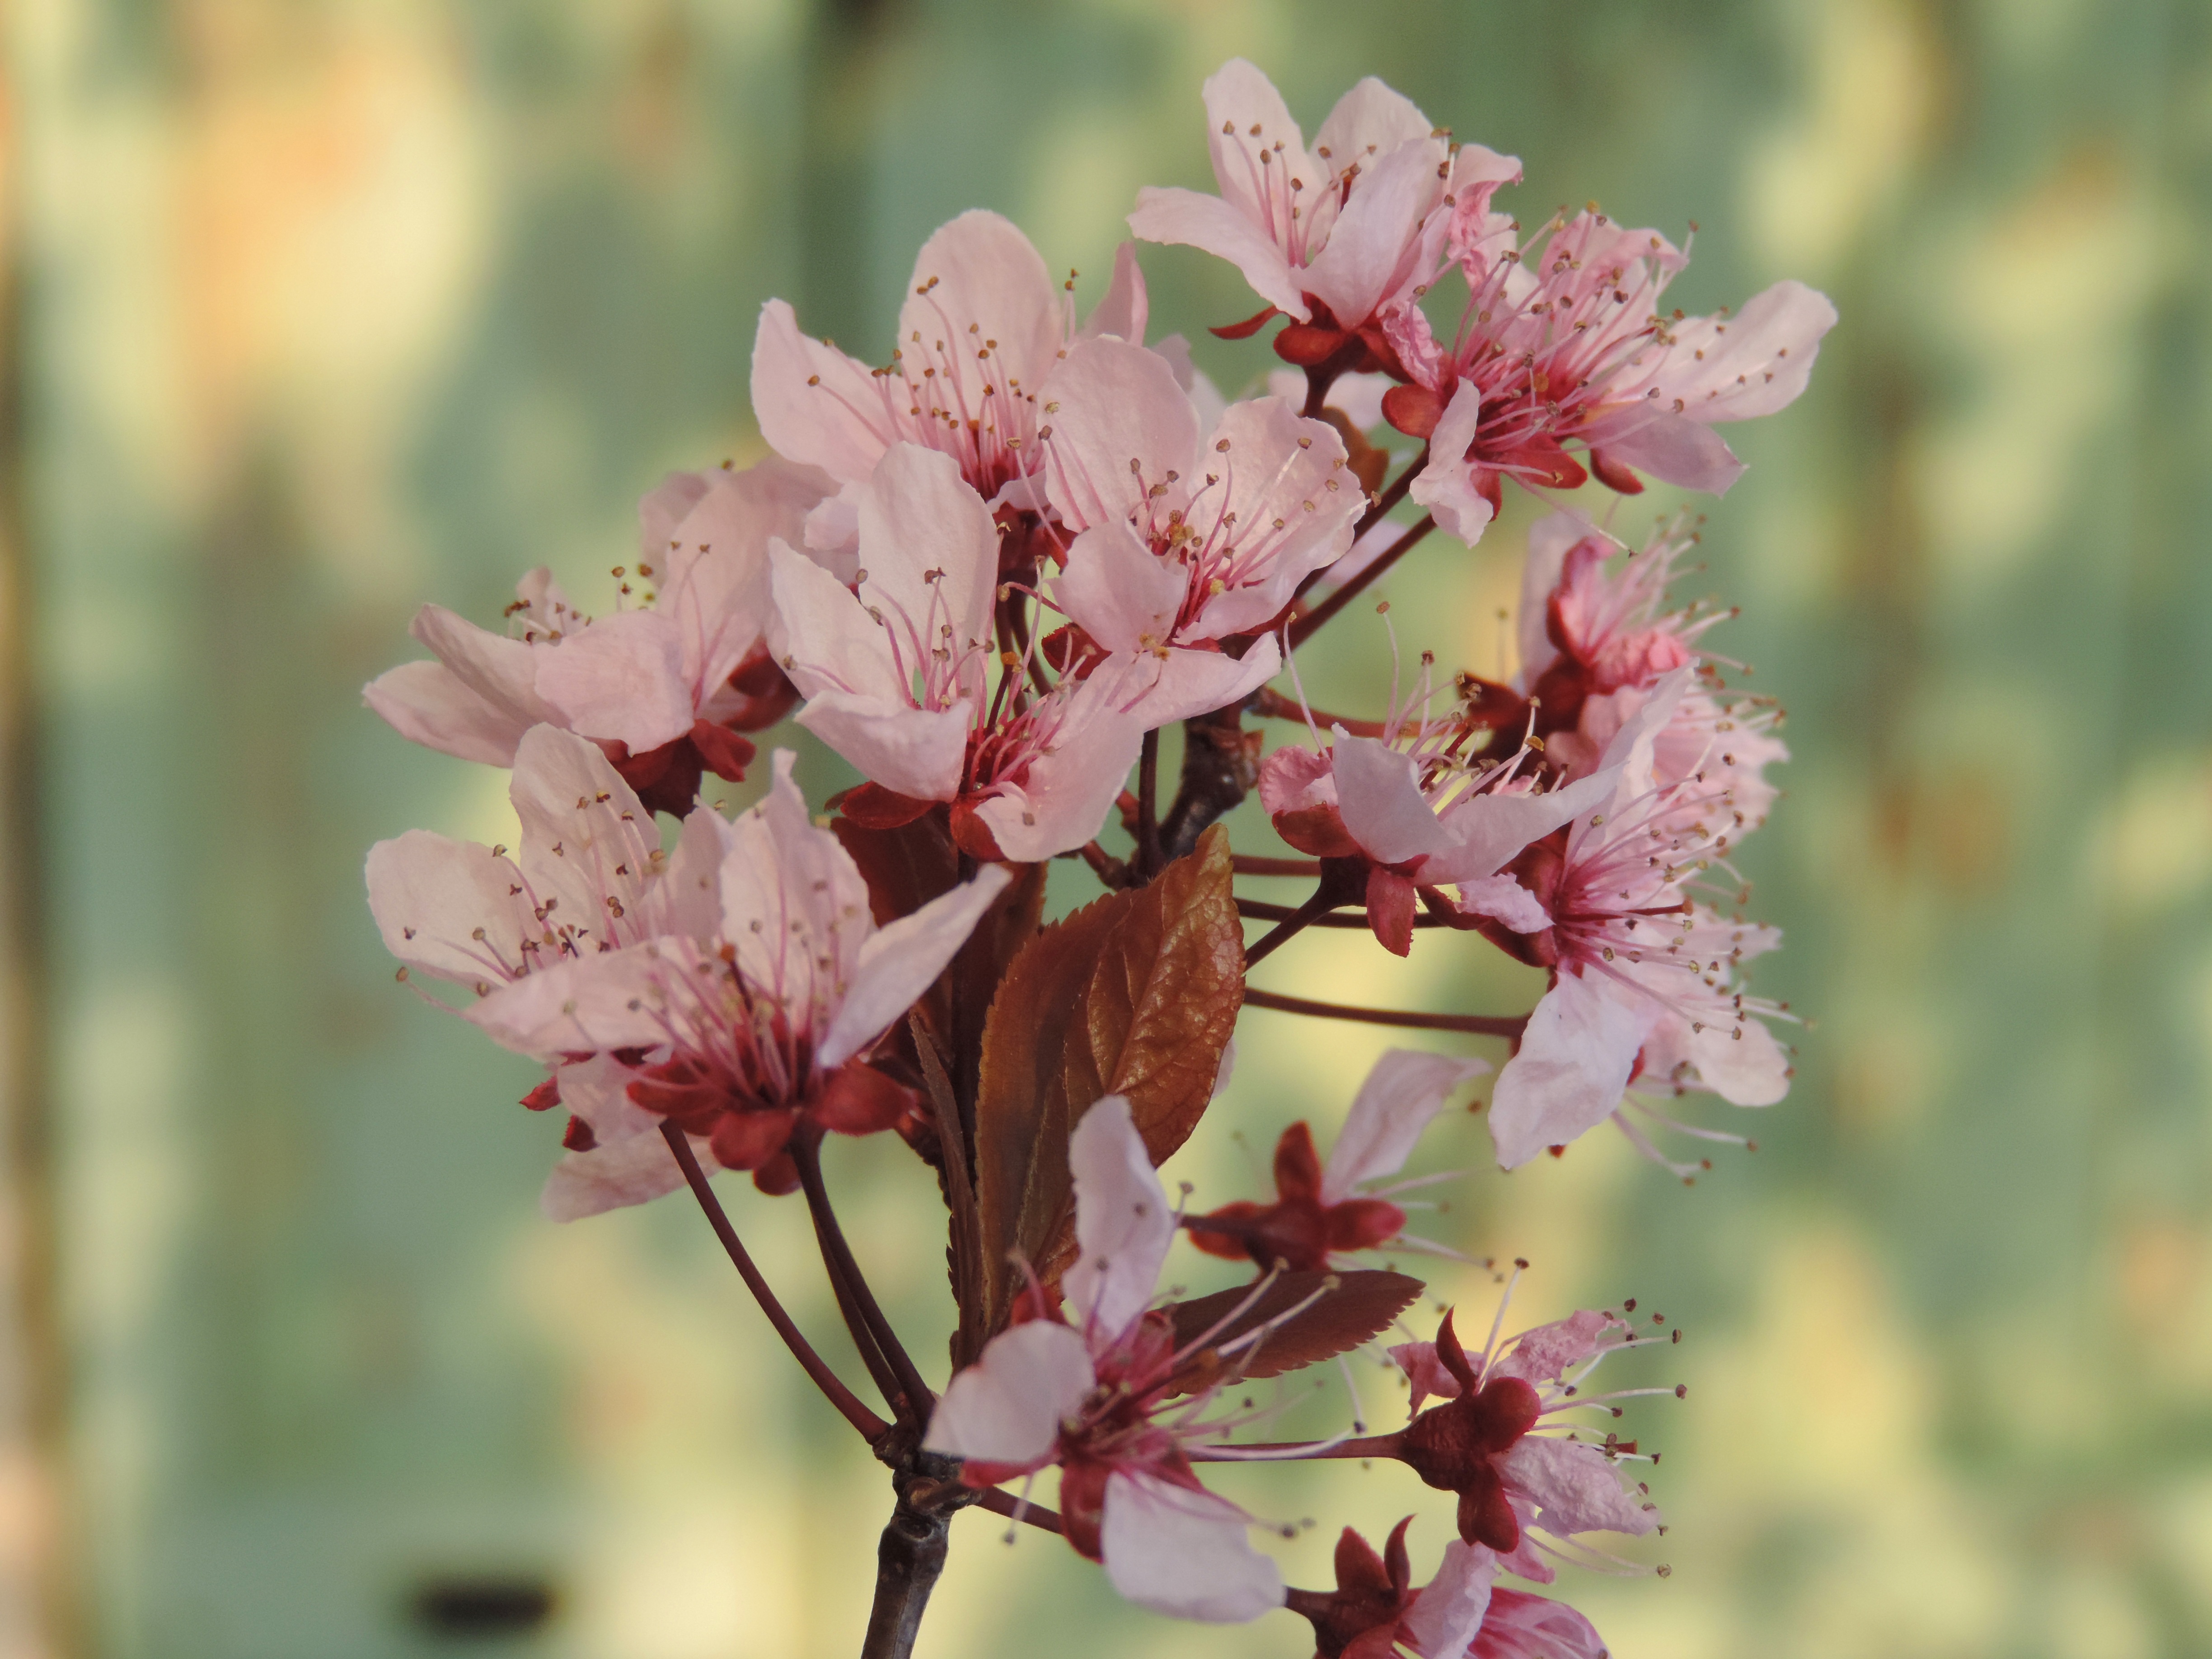
tree, nature, branch, blossom, light, plant, sunshine, leaf, flower, petal, summer, food, spring, green, produce, botany, pink, flora, cherry blossom, flowers, shrub, macro photography, flowering plant, woody plant, land plant